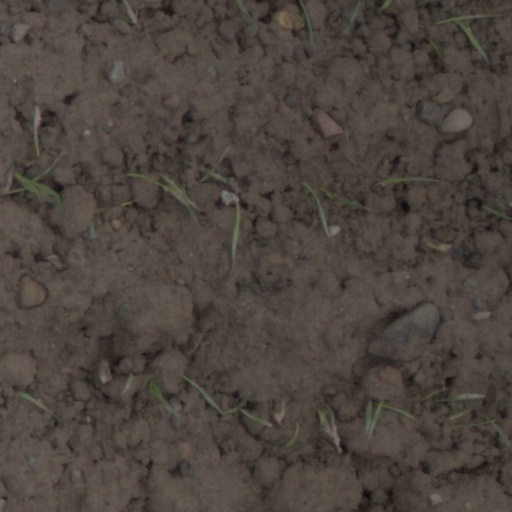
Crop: wheat